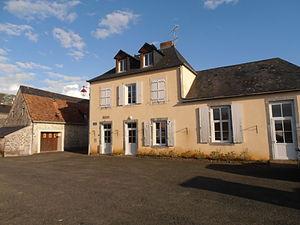
La mairie de Bannes
Bannes est une commune française, située dans le département de la Mayenne en région Pays de la Loire, peuplée de 120 habitants.